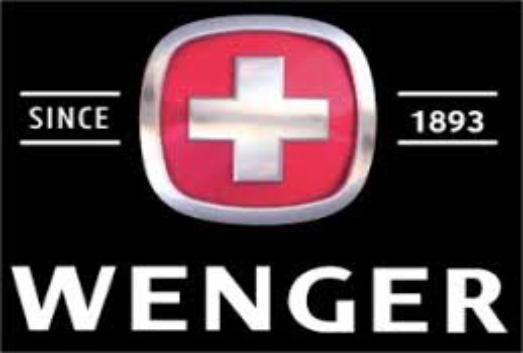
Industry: Necessities